We Are What We Pretend to Be: The First and Last Works

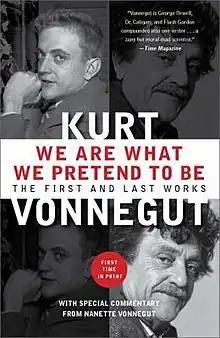
First edition

We Are What We Pretend To Be: The First and Last Works is a book by Kurt Vonnegut. Published posthumously in 2013, it contains two novellas that were previously unpublished: Basic Training and If God Were Alive Today. It also contains some reminiscences and commentary by his daughter Nanette. The book's title comes from the preface of the 1966 edition of his novel "Mother Night": "We are what we pretend to be, so we must be careful about what we pretend to be."